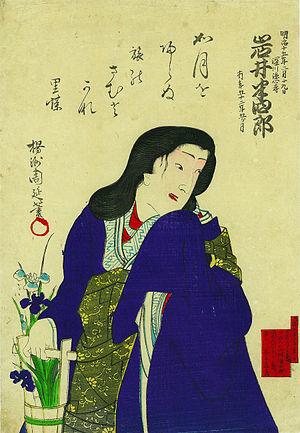
Les shini-e, également appelées « images de la mort » ou « portraits de la mort », sont des estampes sur bois japonaises, en particulier celles réalisées dans le style ukiyo-e populaire durant la période Edo et au début du XXᵉ siècle.
Toyohara Chikanobu, né le 26 septembre 1838 - mort le 29 septembre 1912, est l'un des derniers maîtres incontestables de l'estampe japonaise de la deuxième moitié du XIXᵉ siècle. Son œuvre est essentielle dans la transition entre l'ukiyo-e traditionnel et le nouveau style shin-Hanga.
Iwai Hanshirō VIII, né le 2 octobre 1829 - 19 février 1882, est un artiste japonais, acteur du théâtre kabuki, connu pour ses interprétations propres et pour la place qu'il occupe dans la lignée de cette famille d'acteurs. Il est le fils d'Iwai Hanshirō VII.